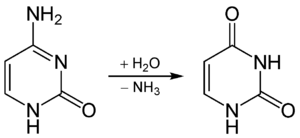
Deaminering
Deaminering af cytosin til uracil.
Deaminering er fjernelsen af en amingruppe fra et molekyle. Enzymer der katalyserer denne reaktion kaldes deaminaser.